John Wesley Hardin

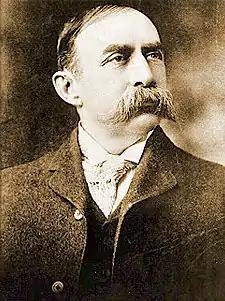
John Barclay Armstrong

On January 20, 1875, the Texas Legislature authorized Governor Richard B. Hubbard to offer a $4,000 reward for Hardin's arrest. An undercover Texas Ranger named Jack Duncan intercepted a letter sent to Hardin's father-in-law by Hardin's brother-in-law, Joshua Robert "Brown" Bowen. The letter mentioned that Hardin was hiding out at a lumber yard on the Alabama-Florida border using the name "John "(or James)" W. Swain". In his autobiography, Hardin admitted that he had "adopted" this alias from Brenham, Texas, Town Marshal Henry Swain, who had married a cousin of Hardin's named Molly Parks.